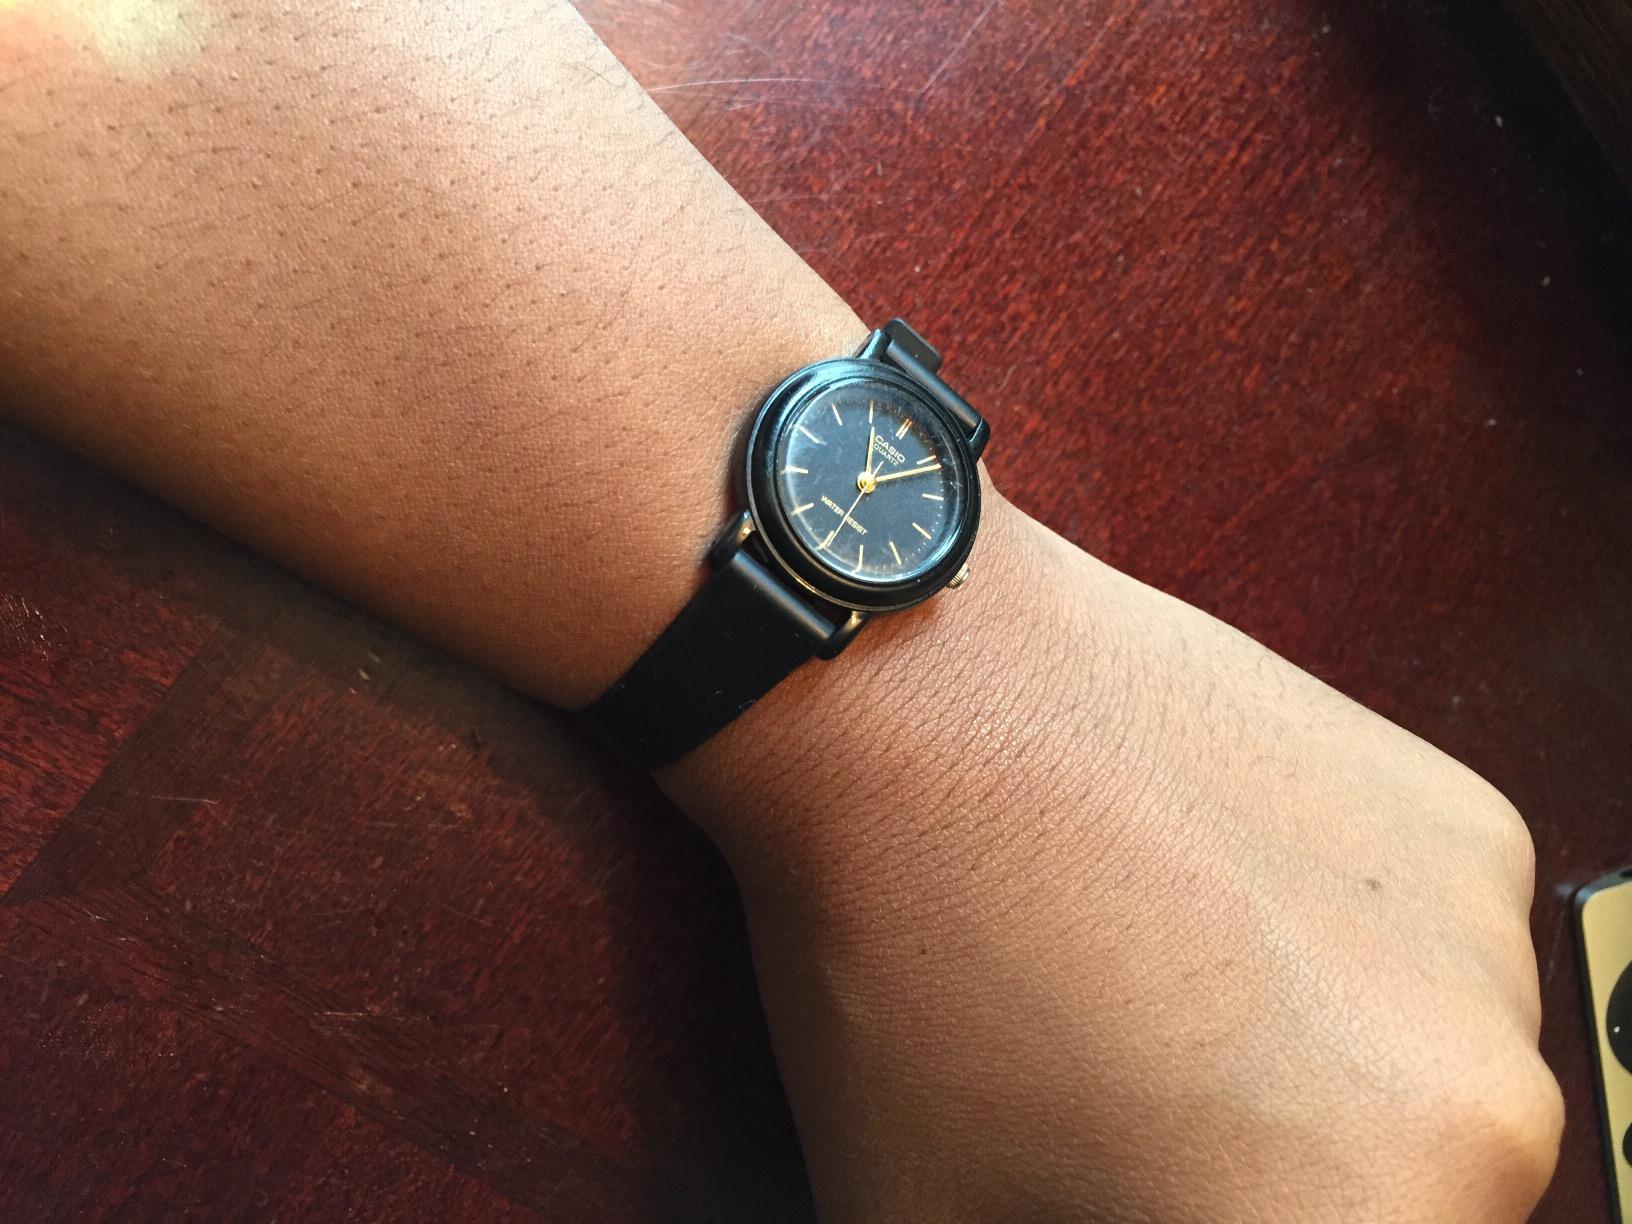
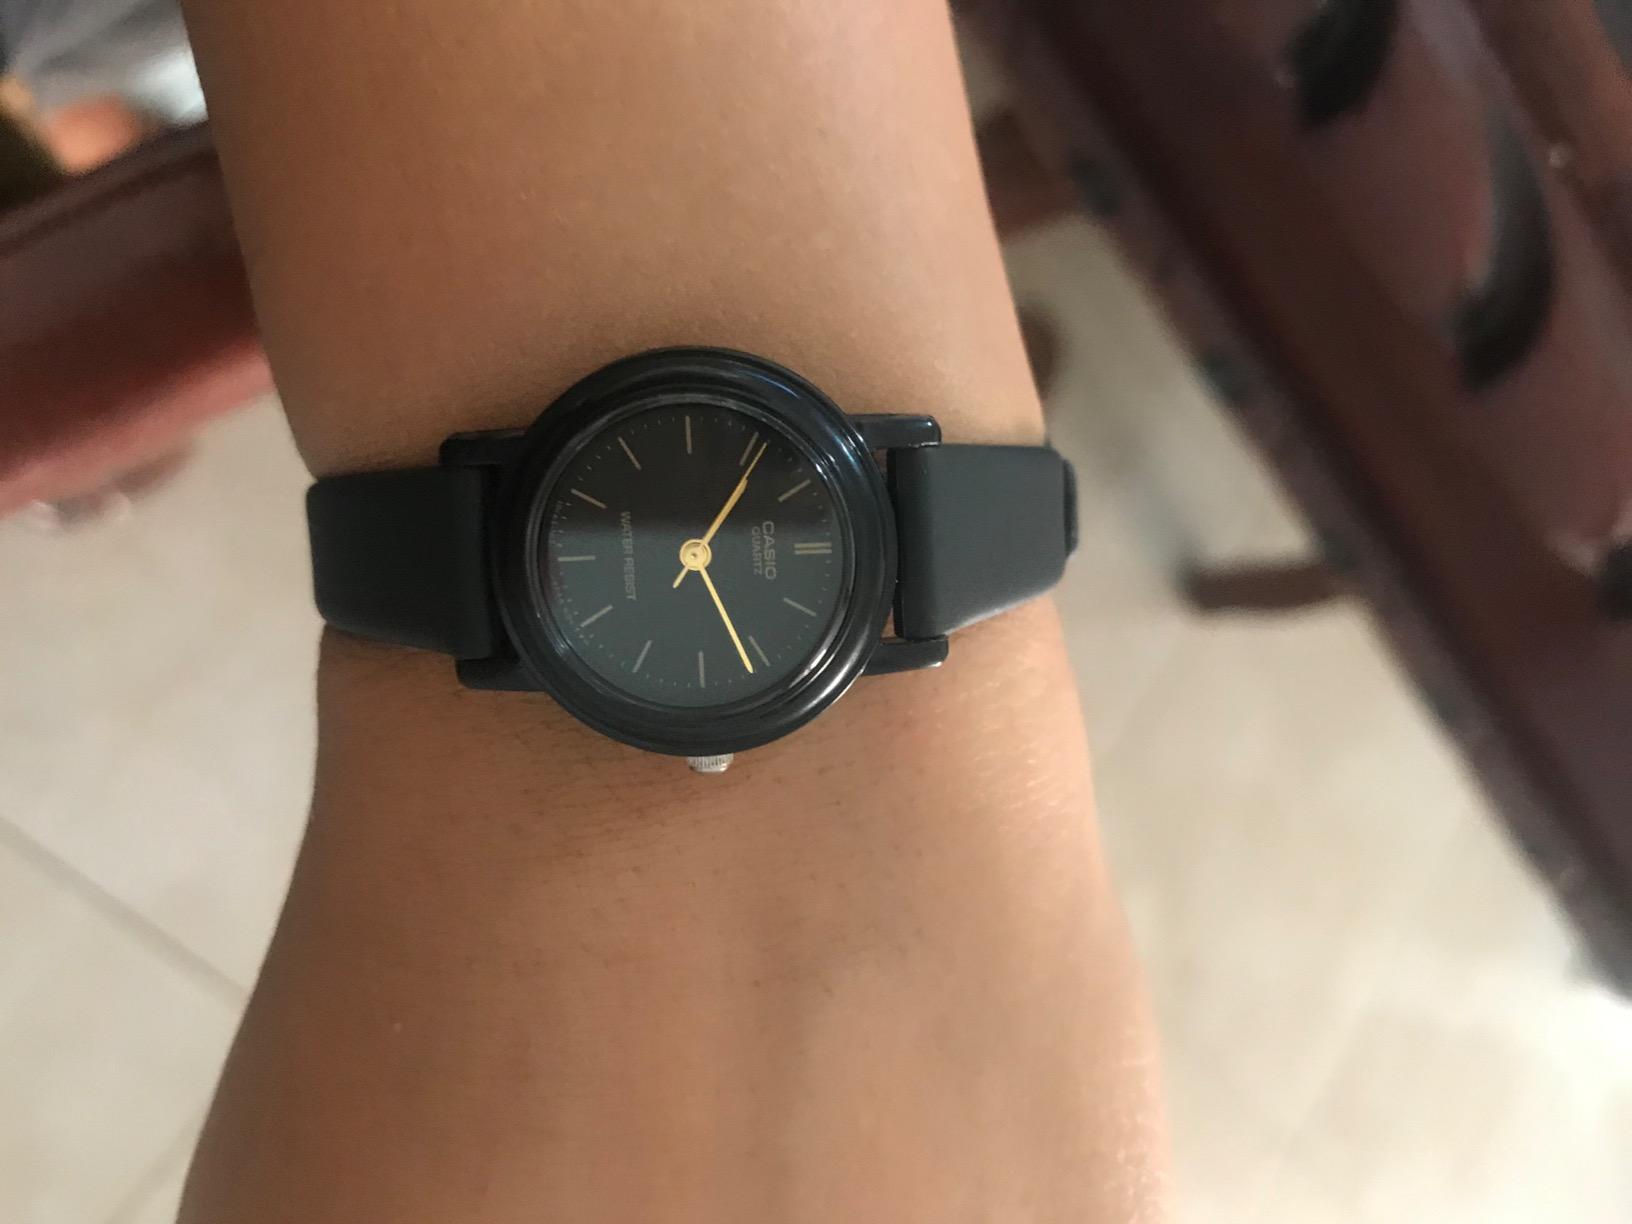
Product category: accessories_watch
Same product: yes